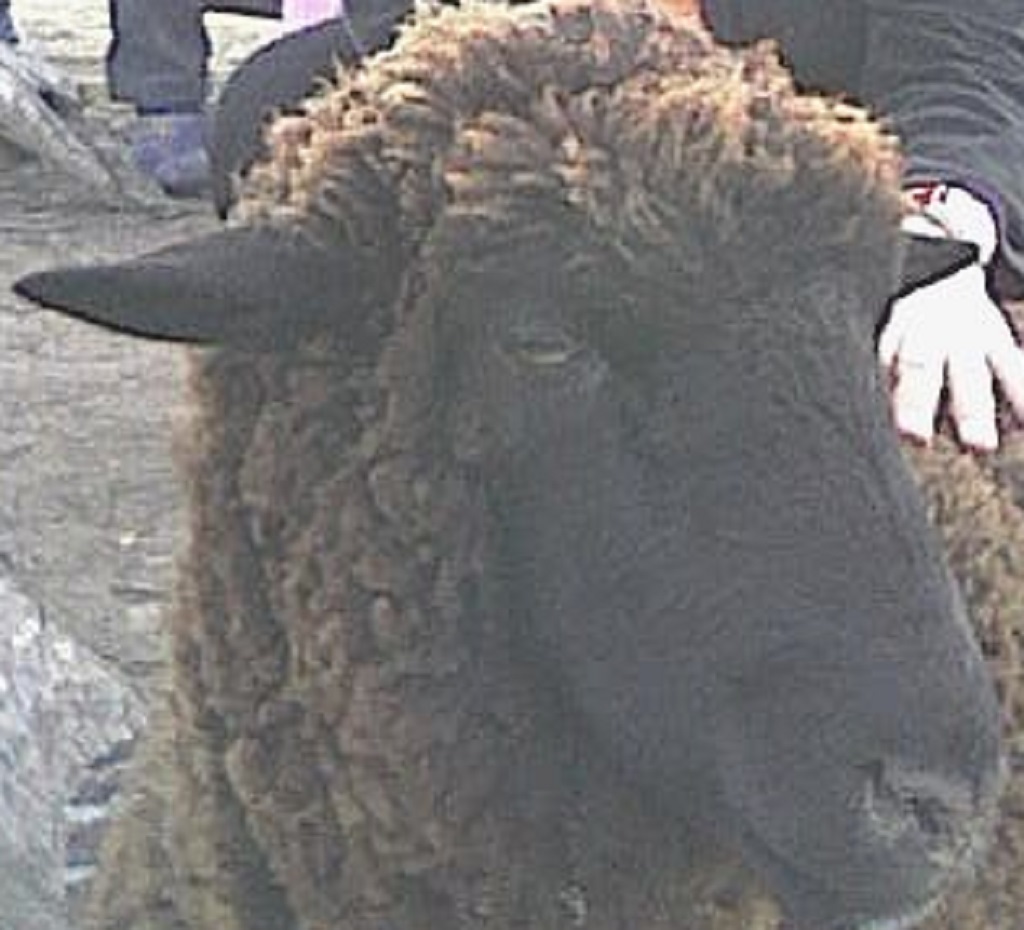
Label: pain